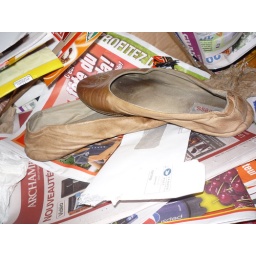
Last shot of thashed tan flat shoe in trashed paper box bin